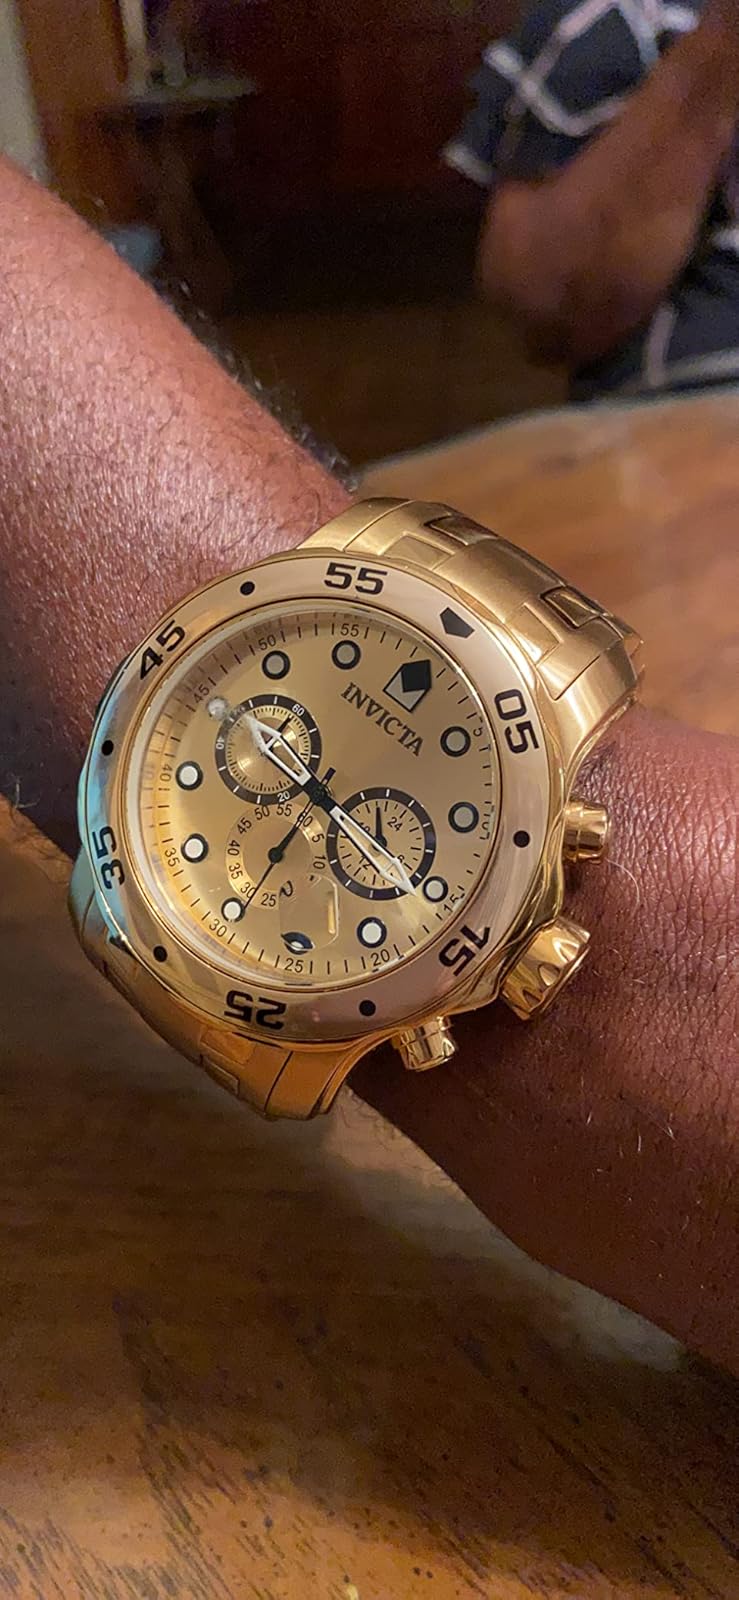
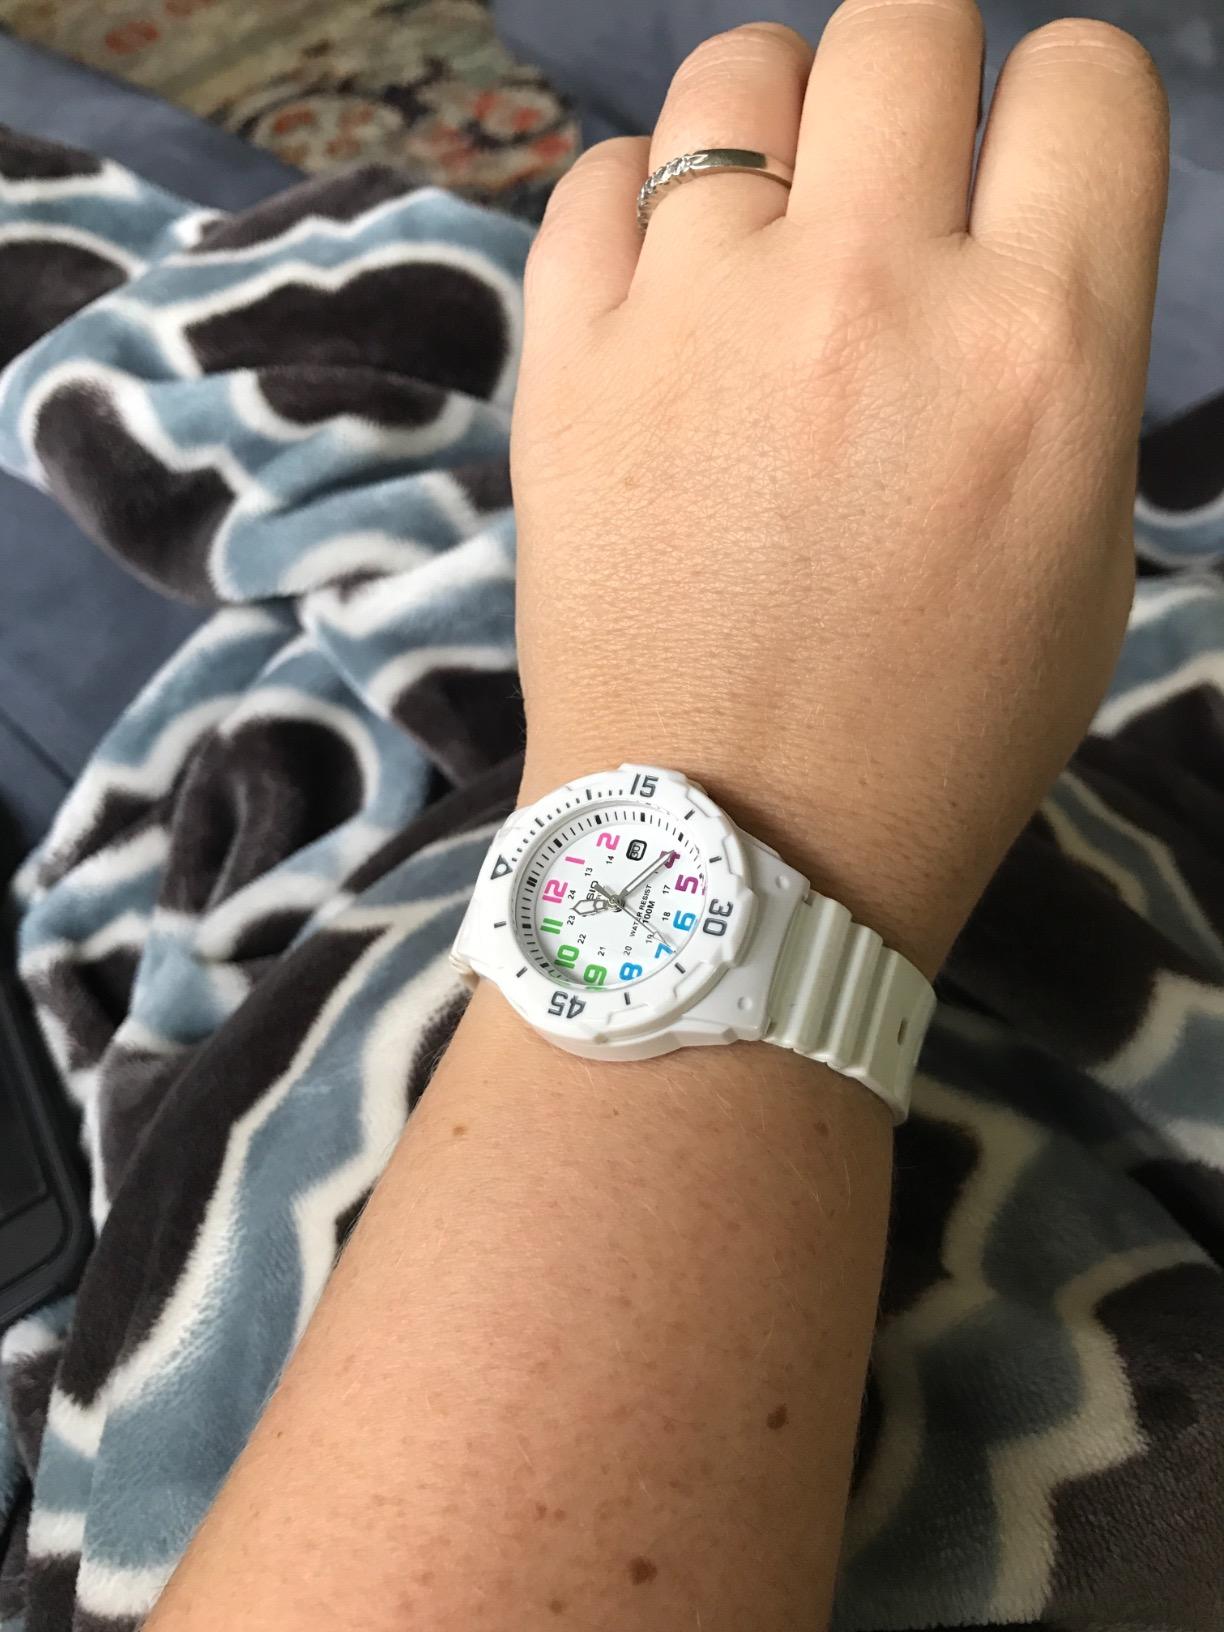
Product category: accessories_watch
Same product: no